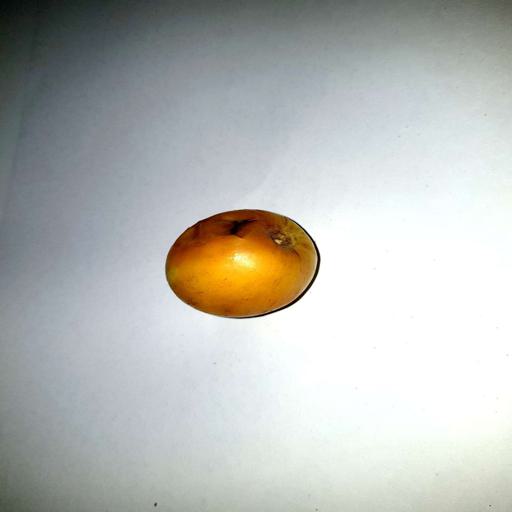
Label: bruised